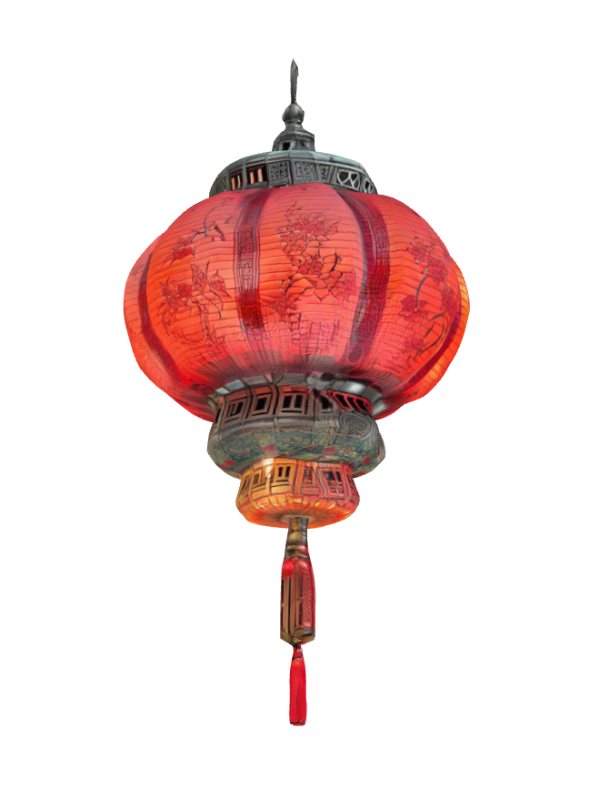
미적 점수 (1~10점): 1